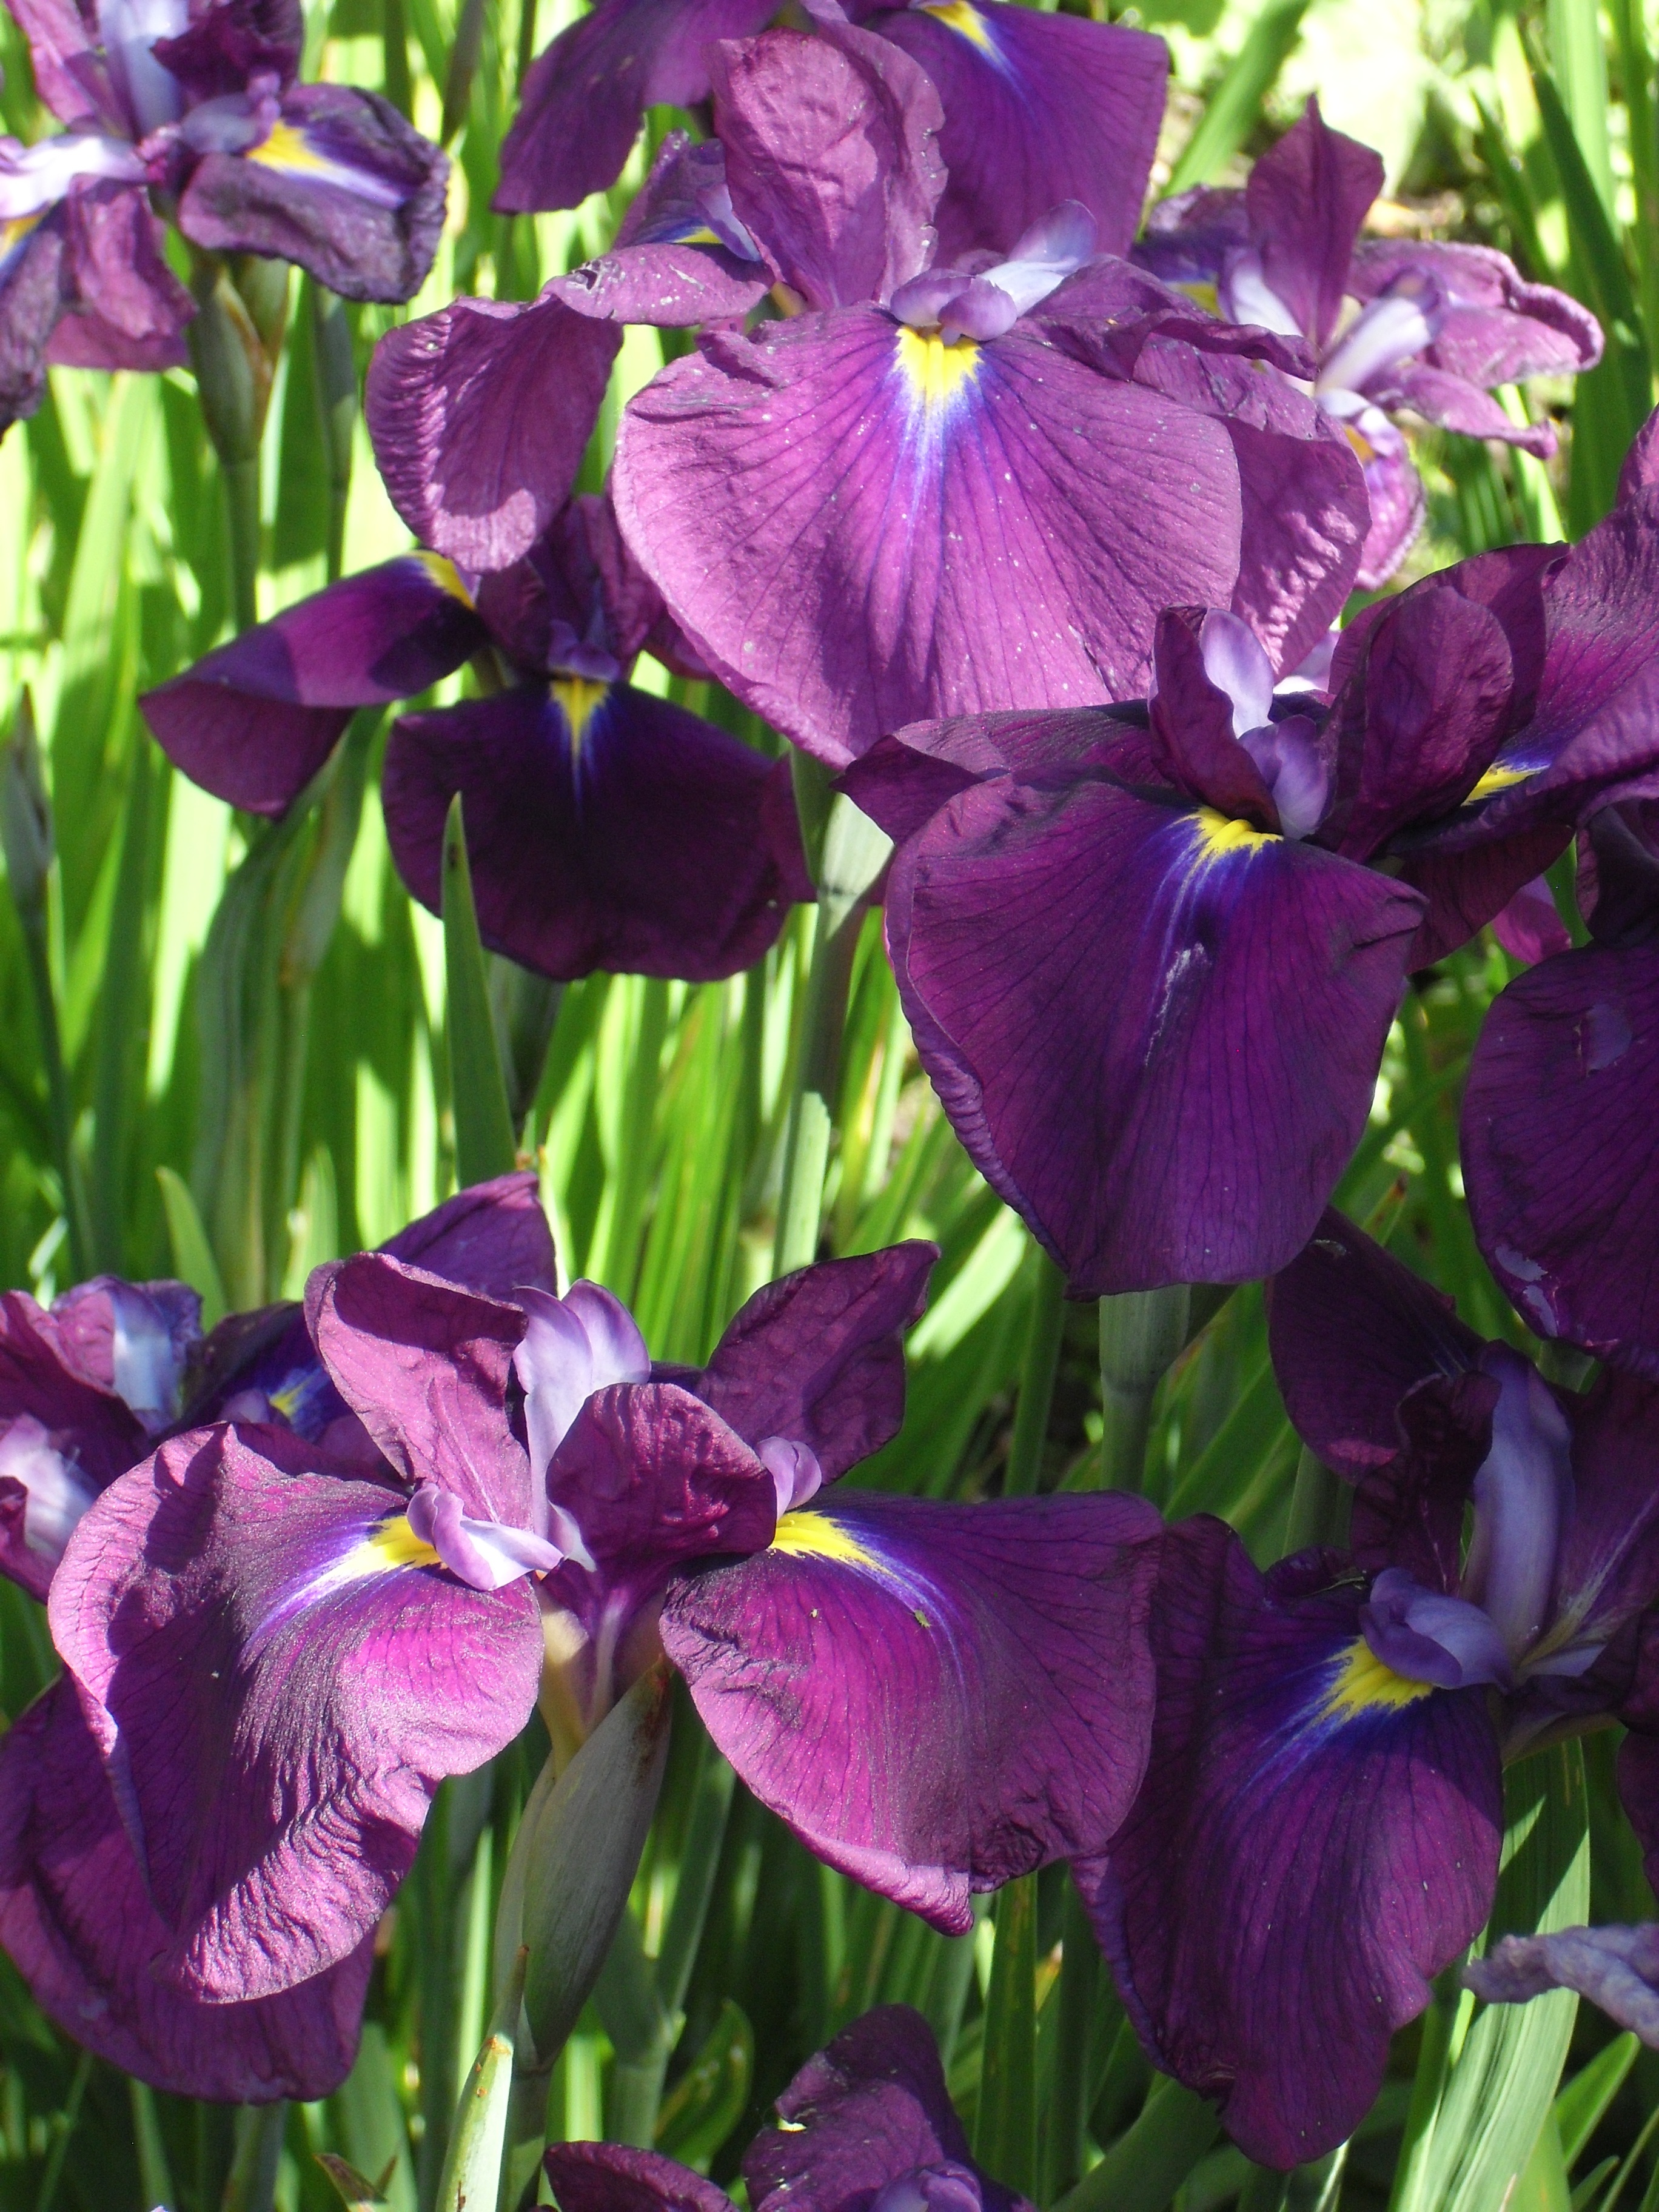
plant, flower, purple, petal, botanical, iris, eye, organ, flowering plant, iris versicolor, land plant, violet family, iris family